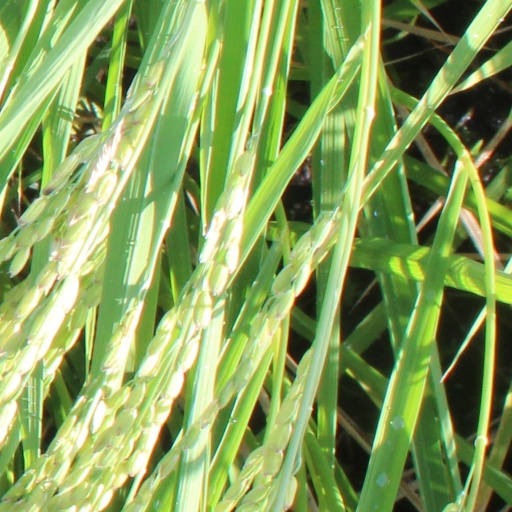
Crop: rice